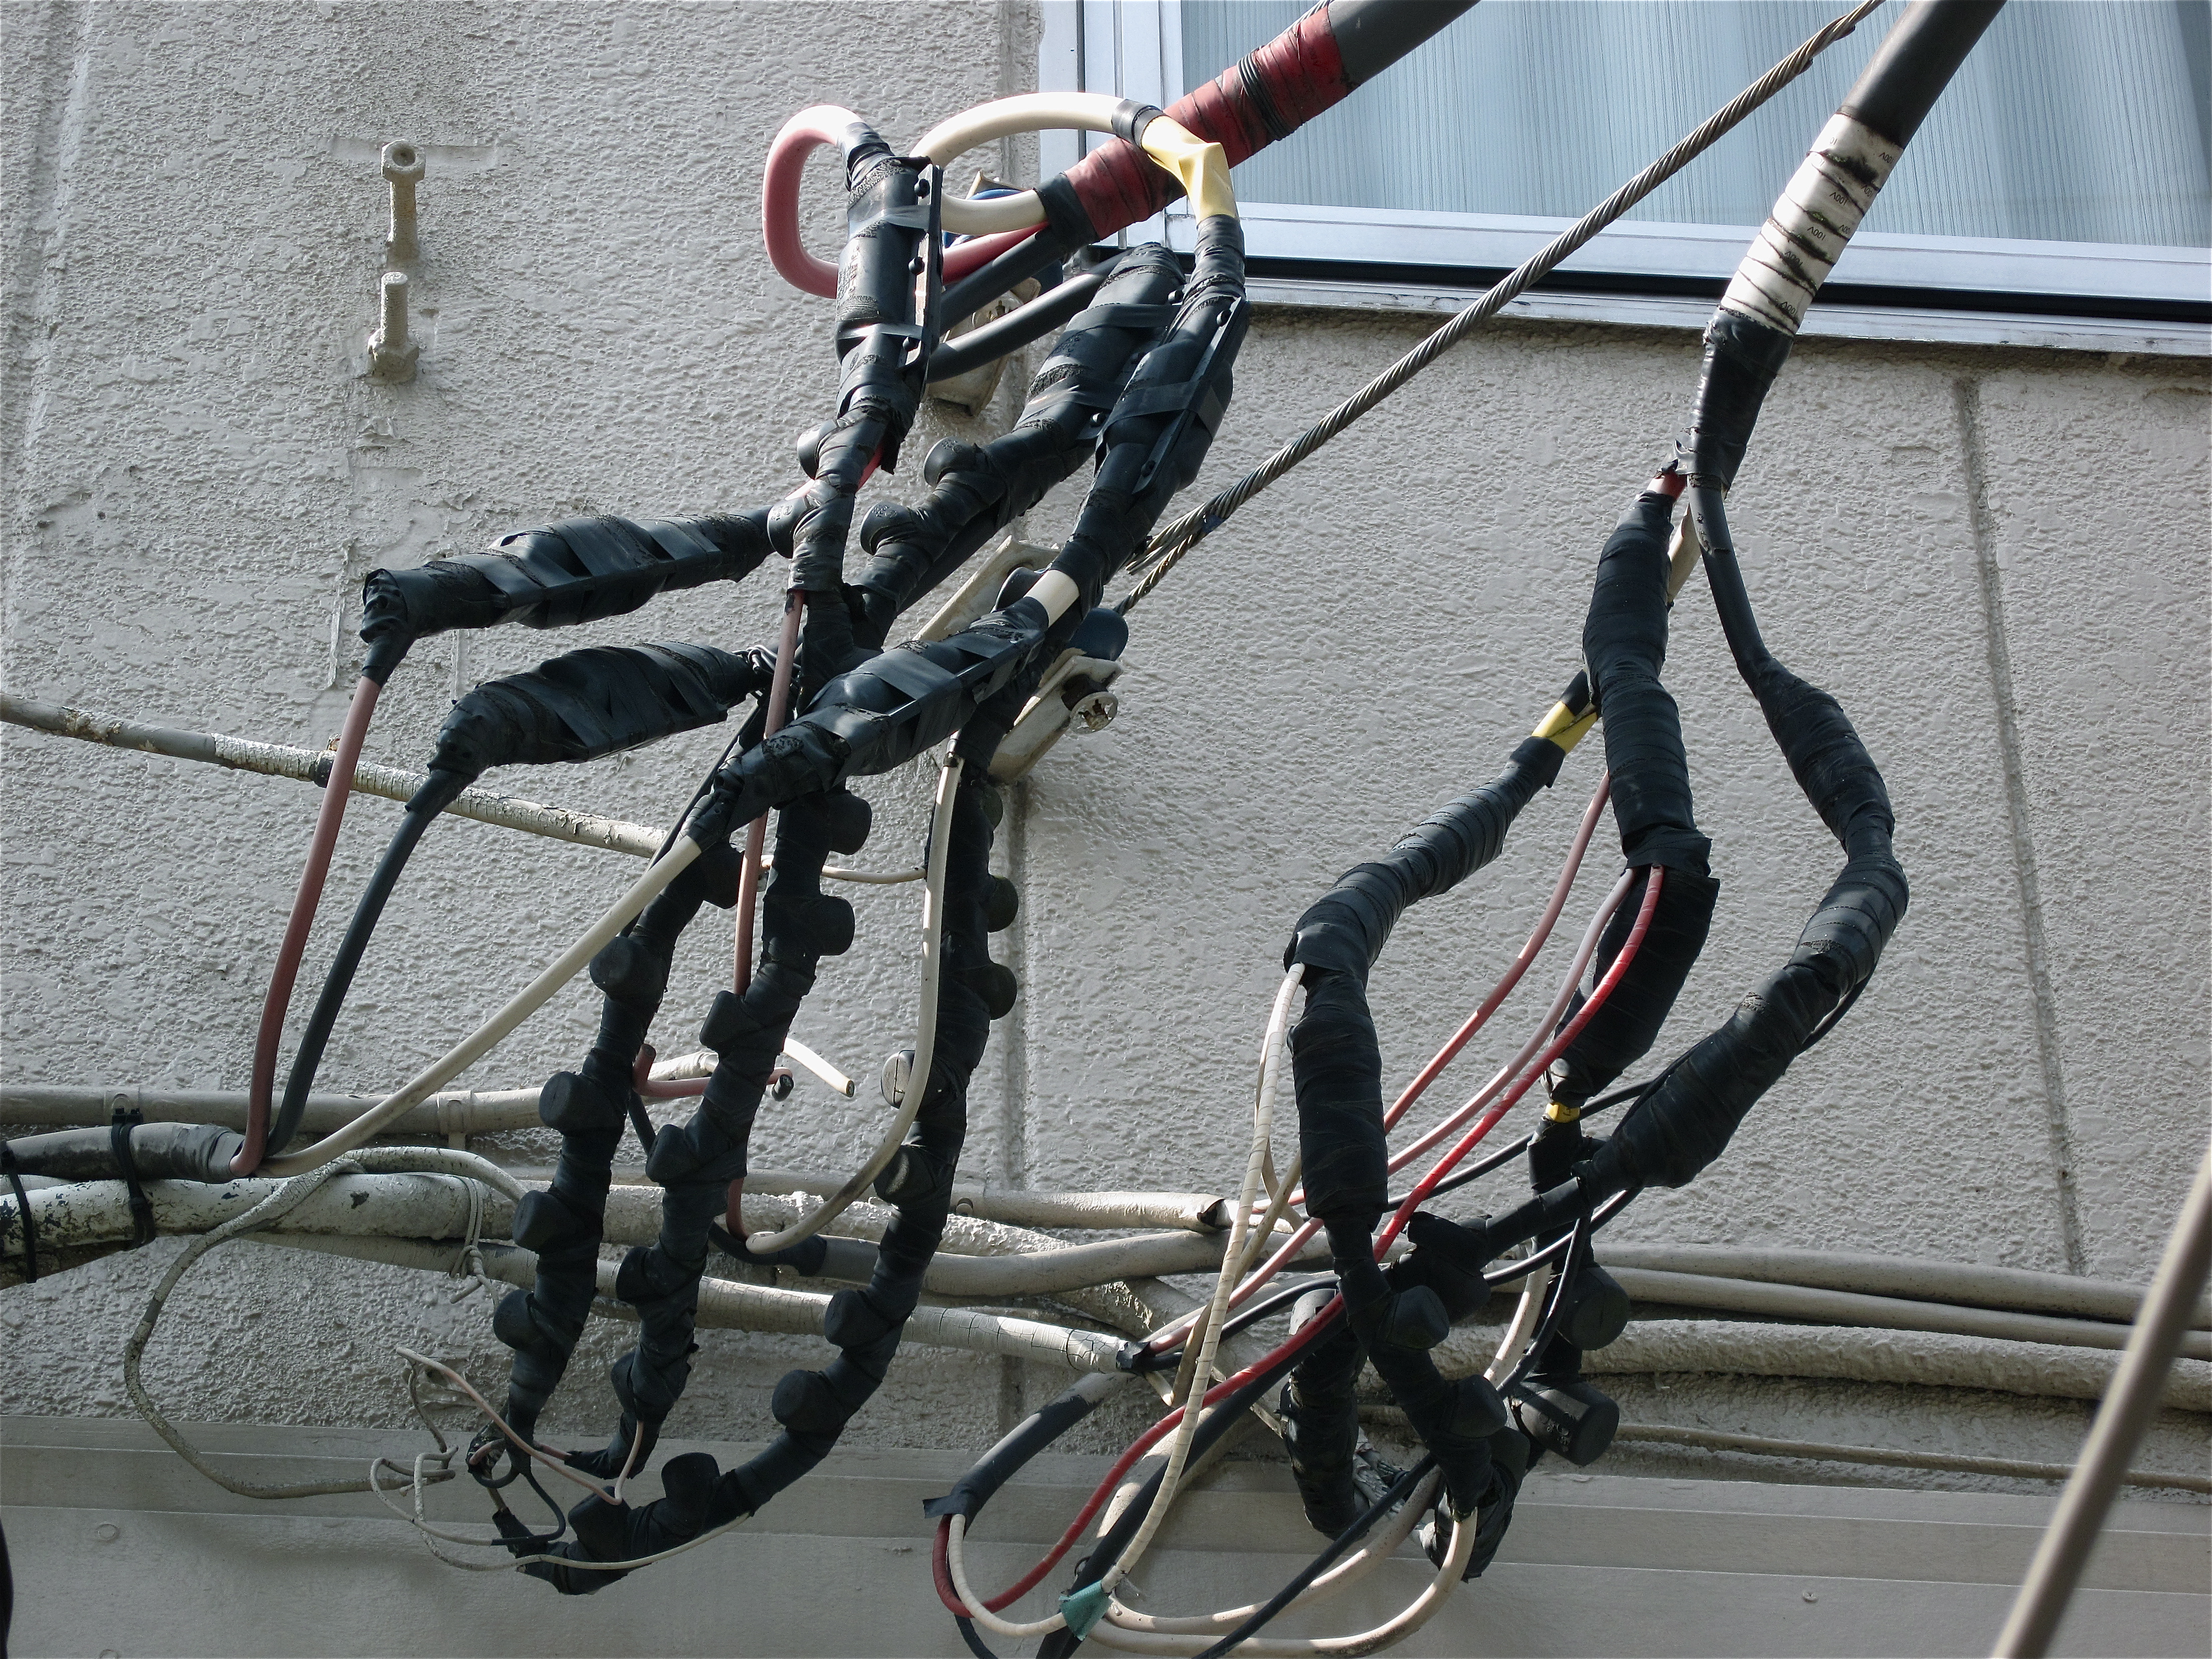
wheel, bicycle, vehicle, japan, sports equipment, mountain bike, cycling, freeride, bicycle frame, land vehicle, cycle sport, cyclo cross bicycle, cyclo cross, bicycle racing, bicycle motocross, bmx bike, freestyle bmx, road bicycle, racing bicycle, hybrid bicycle